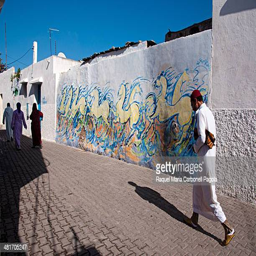
people walking by the colorful streets of the white medina